SS2, Petaling Jaya

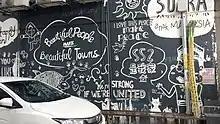
A mural-filled alleyway with Malaysian culture and themes, nested between one of the shophouses blocks in the SS2 commercial zone.

The busiest of the six is the one next to the Jalan SS 2/55 street: a large "business district" area with over 20 separated blocks of shophouses. It is home to several banks, a 24-hour McDonalds outlet, the local police station, three Petron petrol stations, the daily morning market (that runs from 6am to 10am every day), a weekly Monday night market and two night-time hawker centres next to a small park.